Nepeuskun, Wisconsin

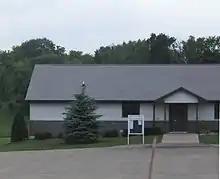
Town hall

As of the census of 2000, there were 689 people, 254 households, and 198 families residing in the town. The population density was 21.6 people per square mile (8.3/km). There were 275 housing units at an average density of 8.6 per square mile (3.3/km). The racial makeup of the town was 98.98% White, 0.15% African American, 0.58% from other races, and 0.29% from two or more races. Hispanic or Latino of any race were 0.87% of the population.